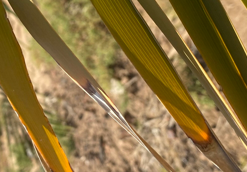
Label: Potassium Deficiency